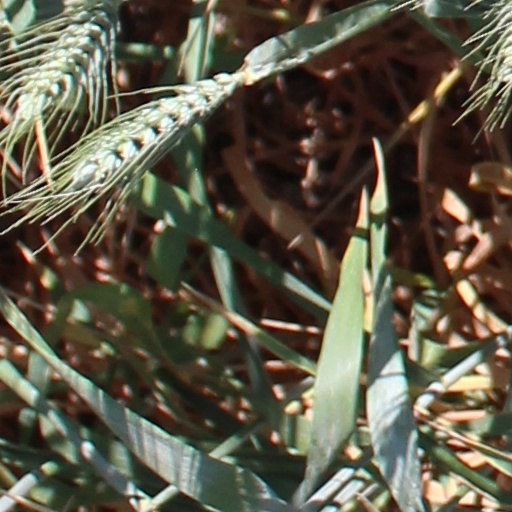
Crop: wheat